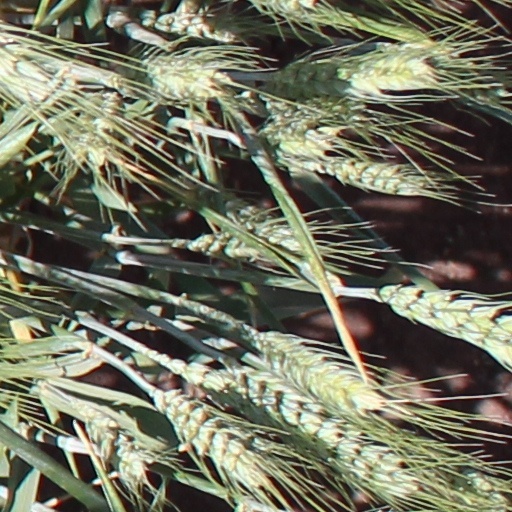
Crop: wheat